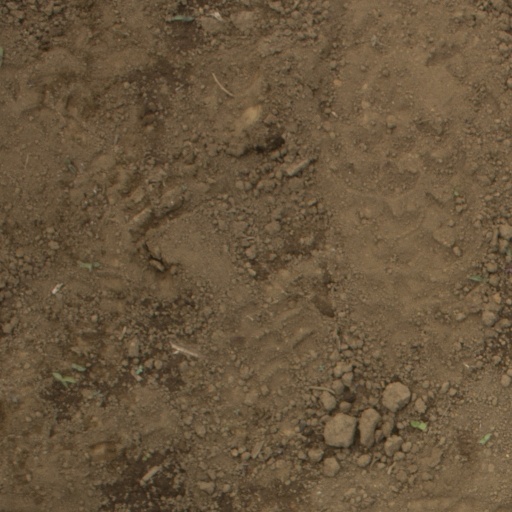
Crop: Jerusalem artichoke